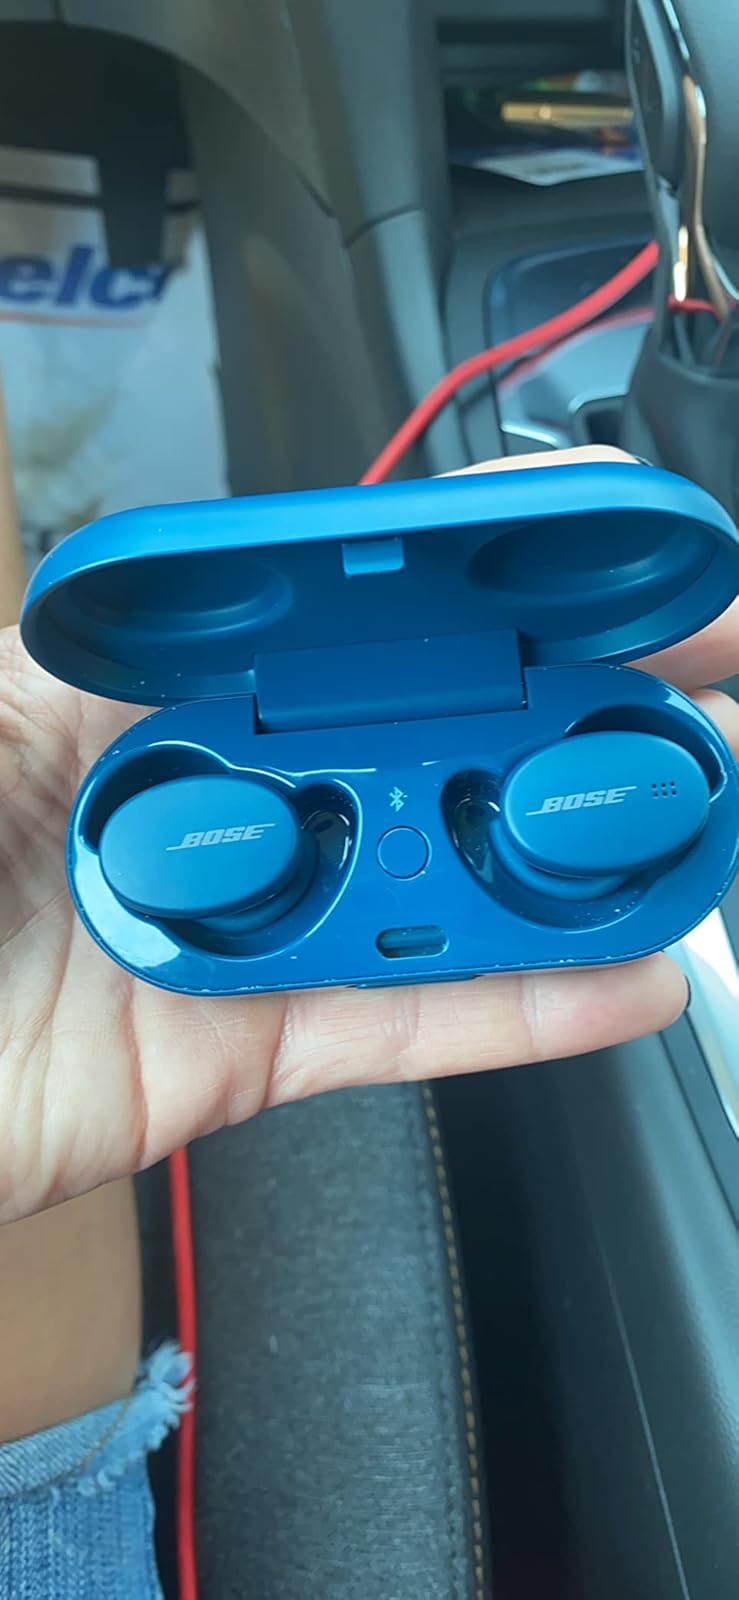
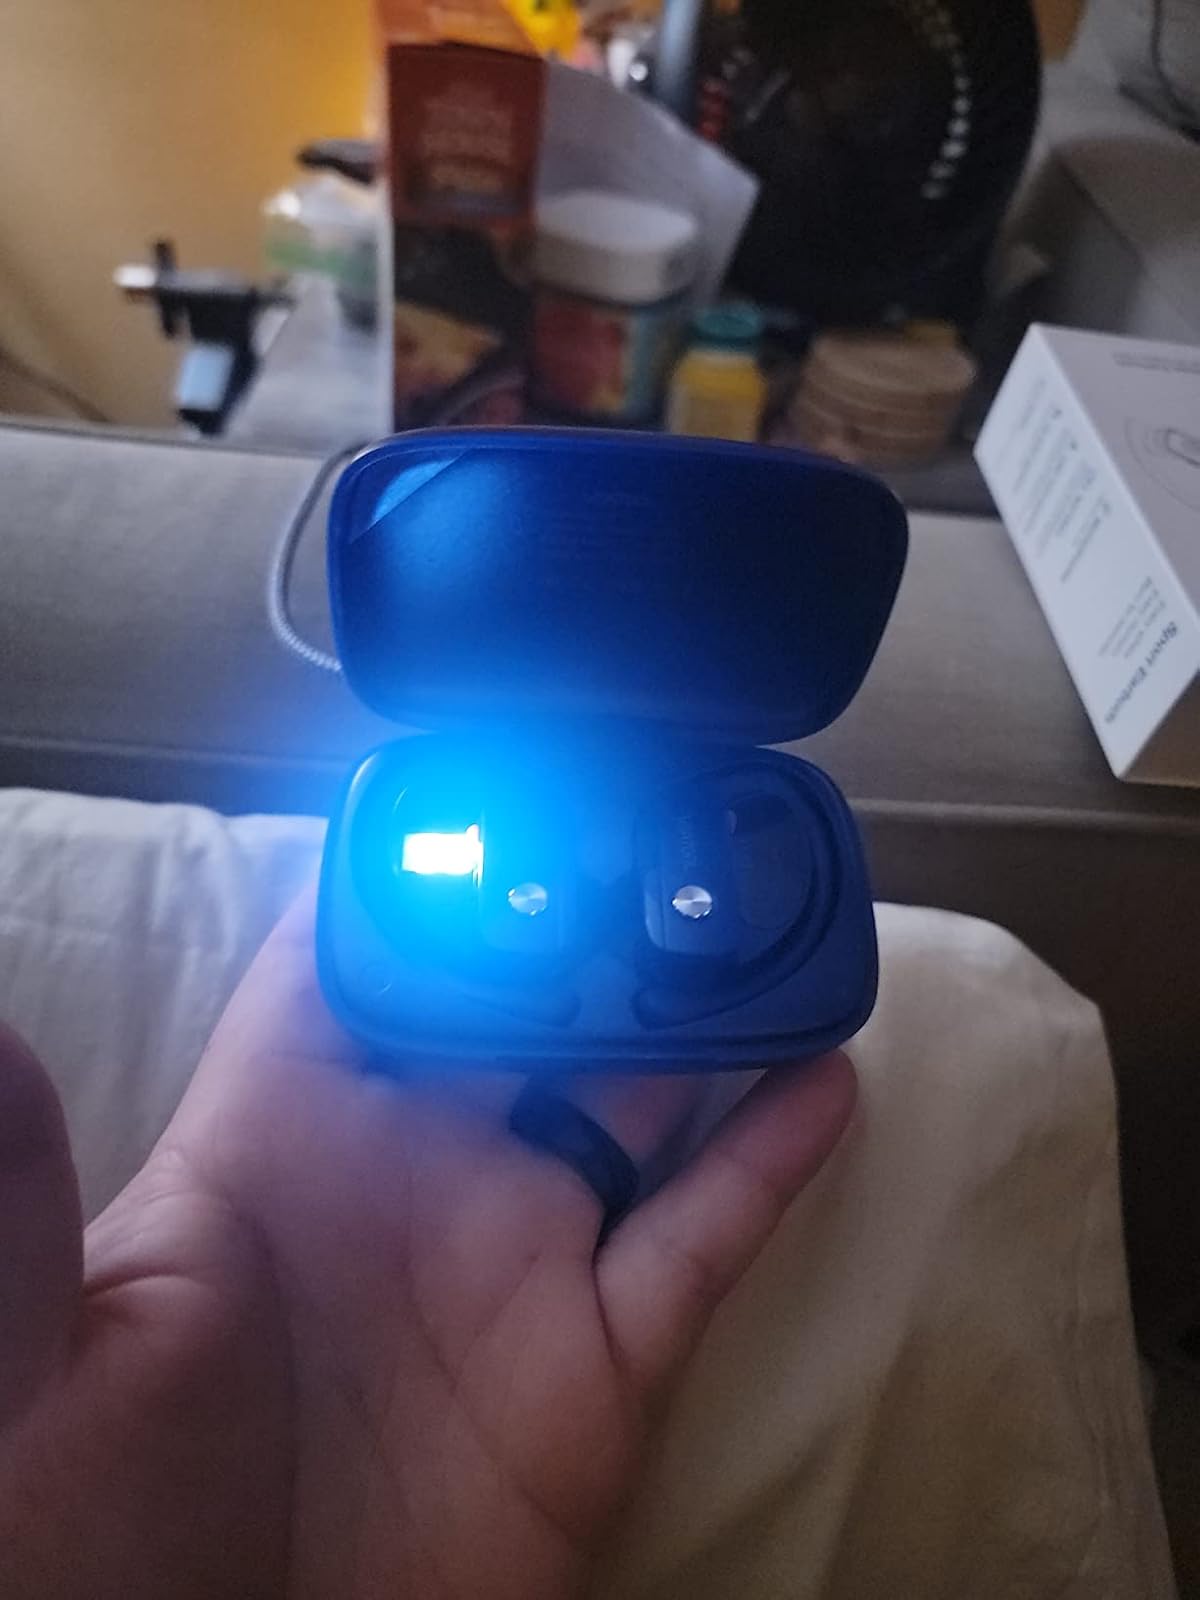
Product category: earbuds
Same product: no